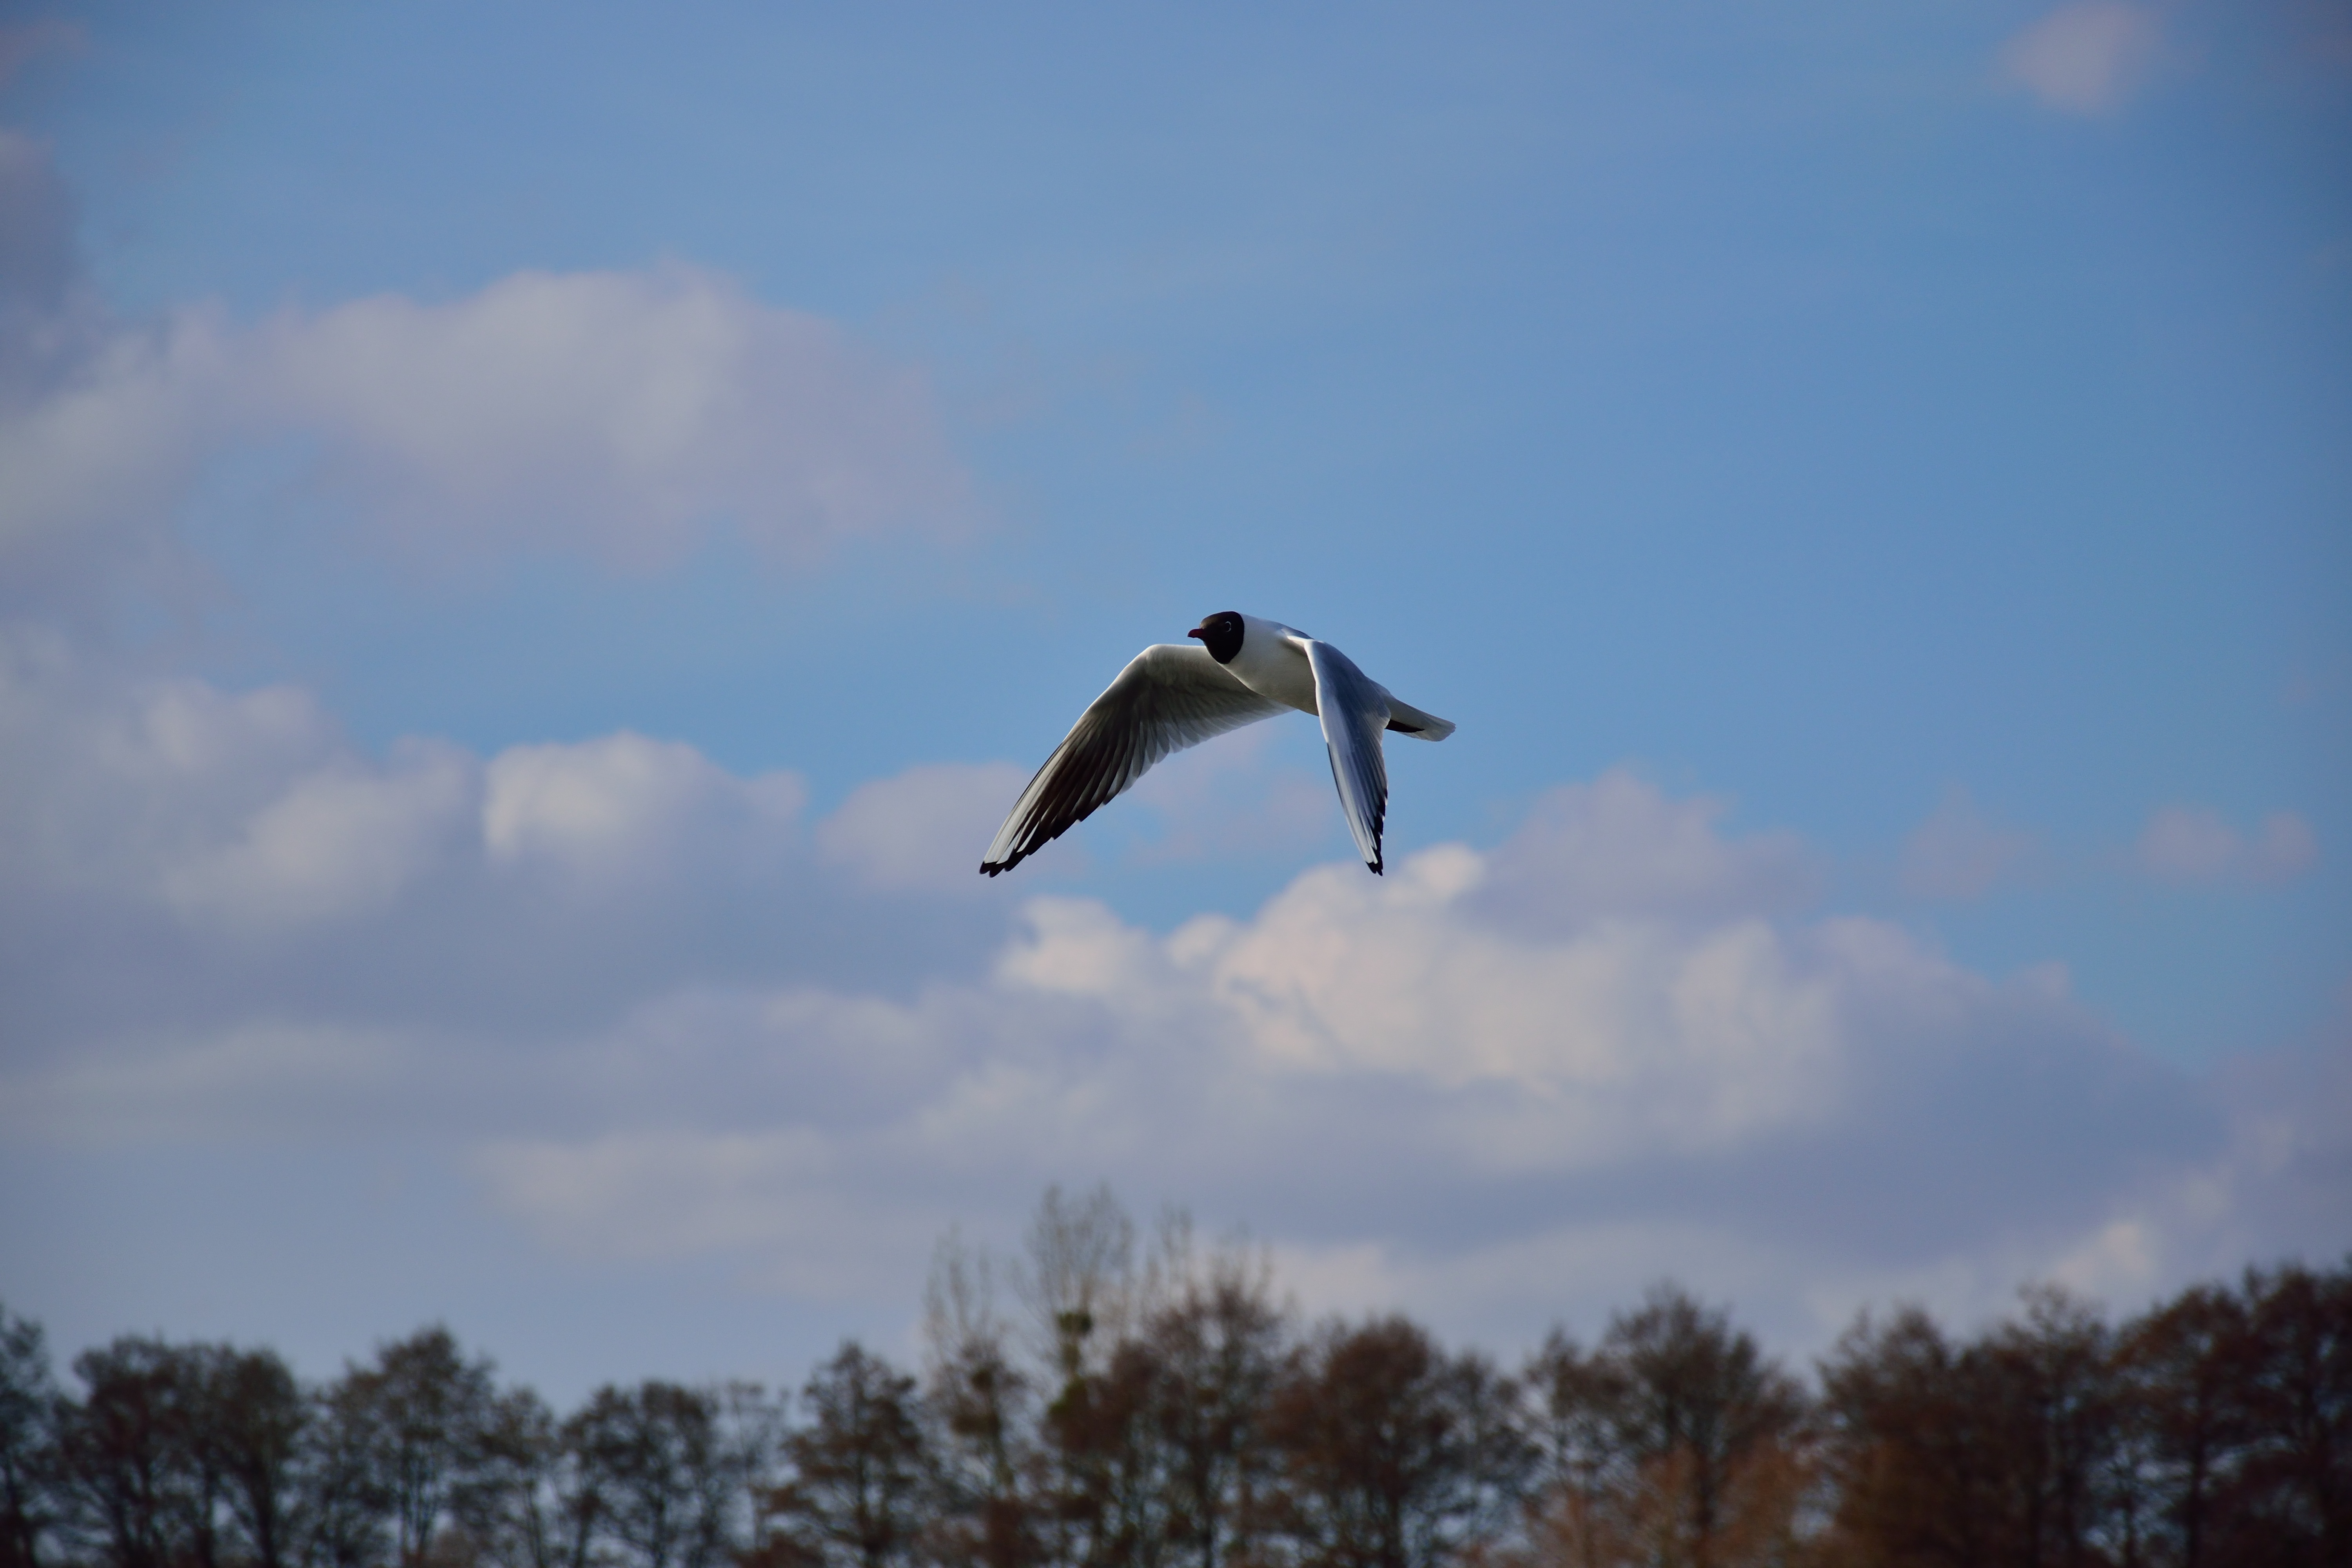
sea, nature, bird, wing, cloud, sky, pen, seabird, seagull, gull, flight, wings, animals, vertebrate, wild birds, charadriiformes, atmosphere of earth